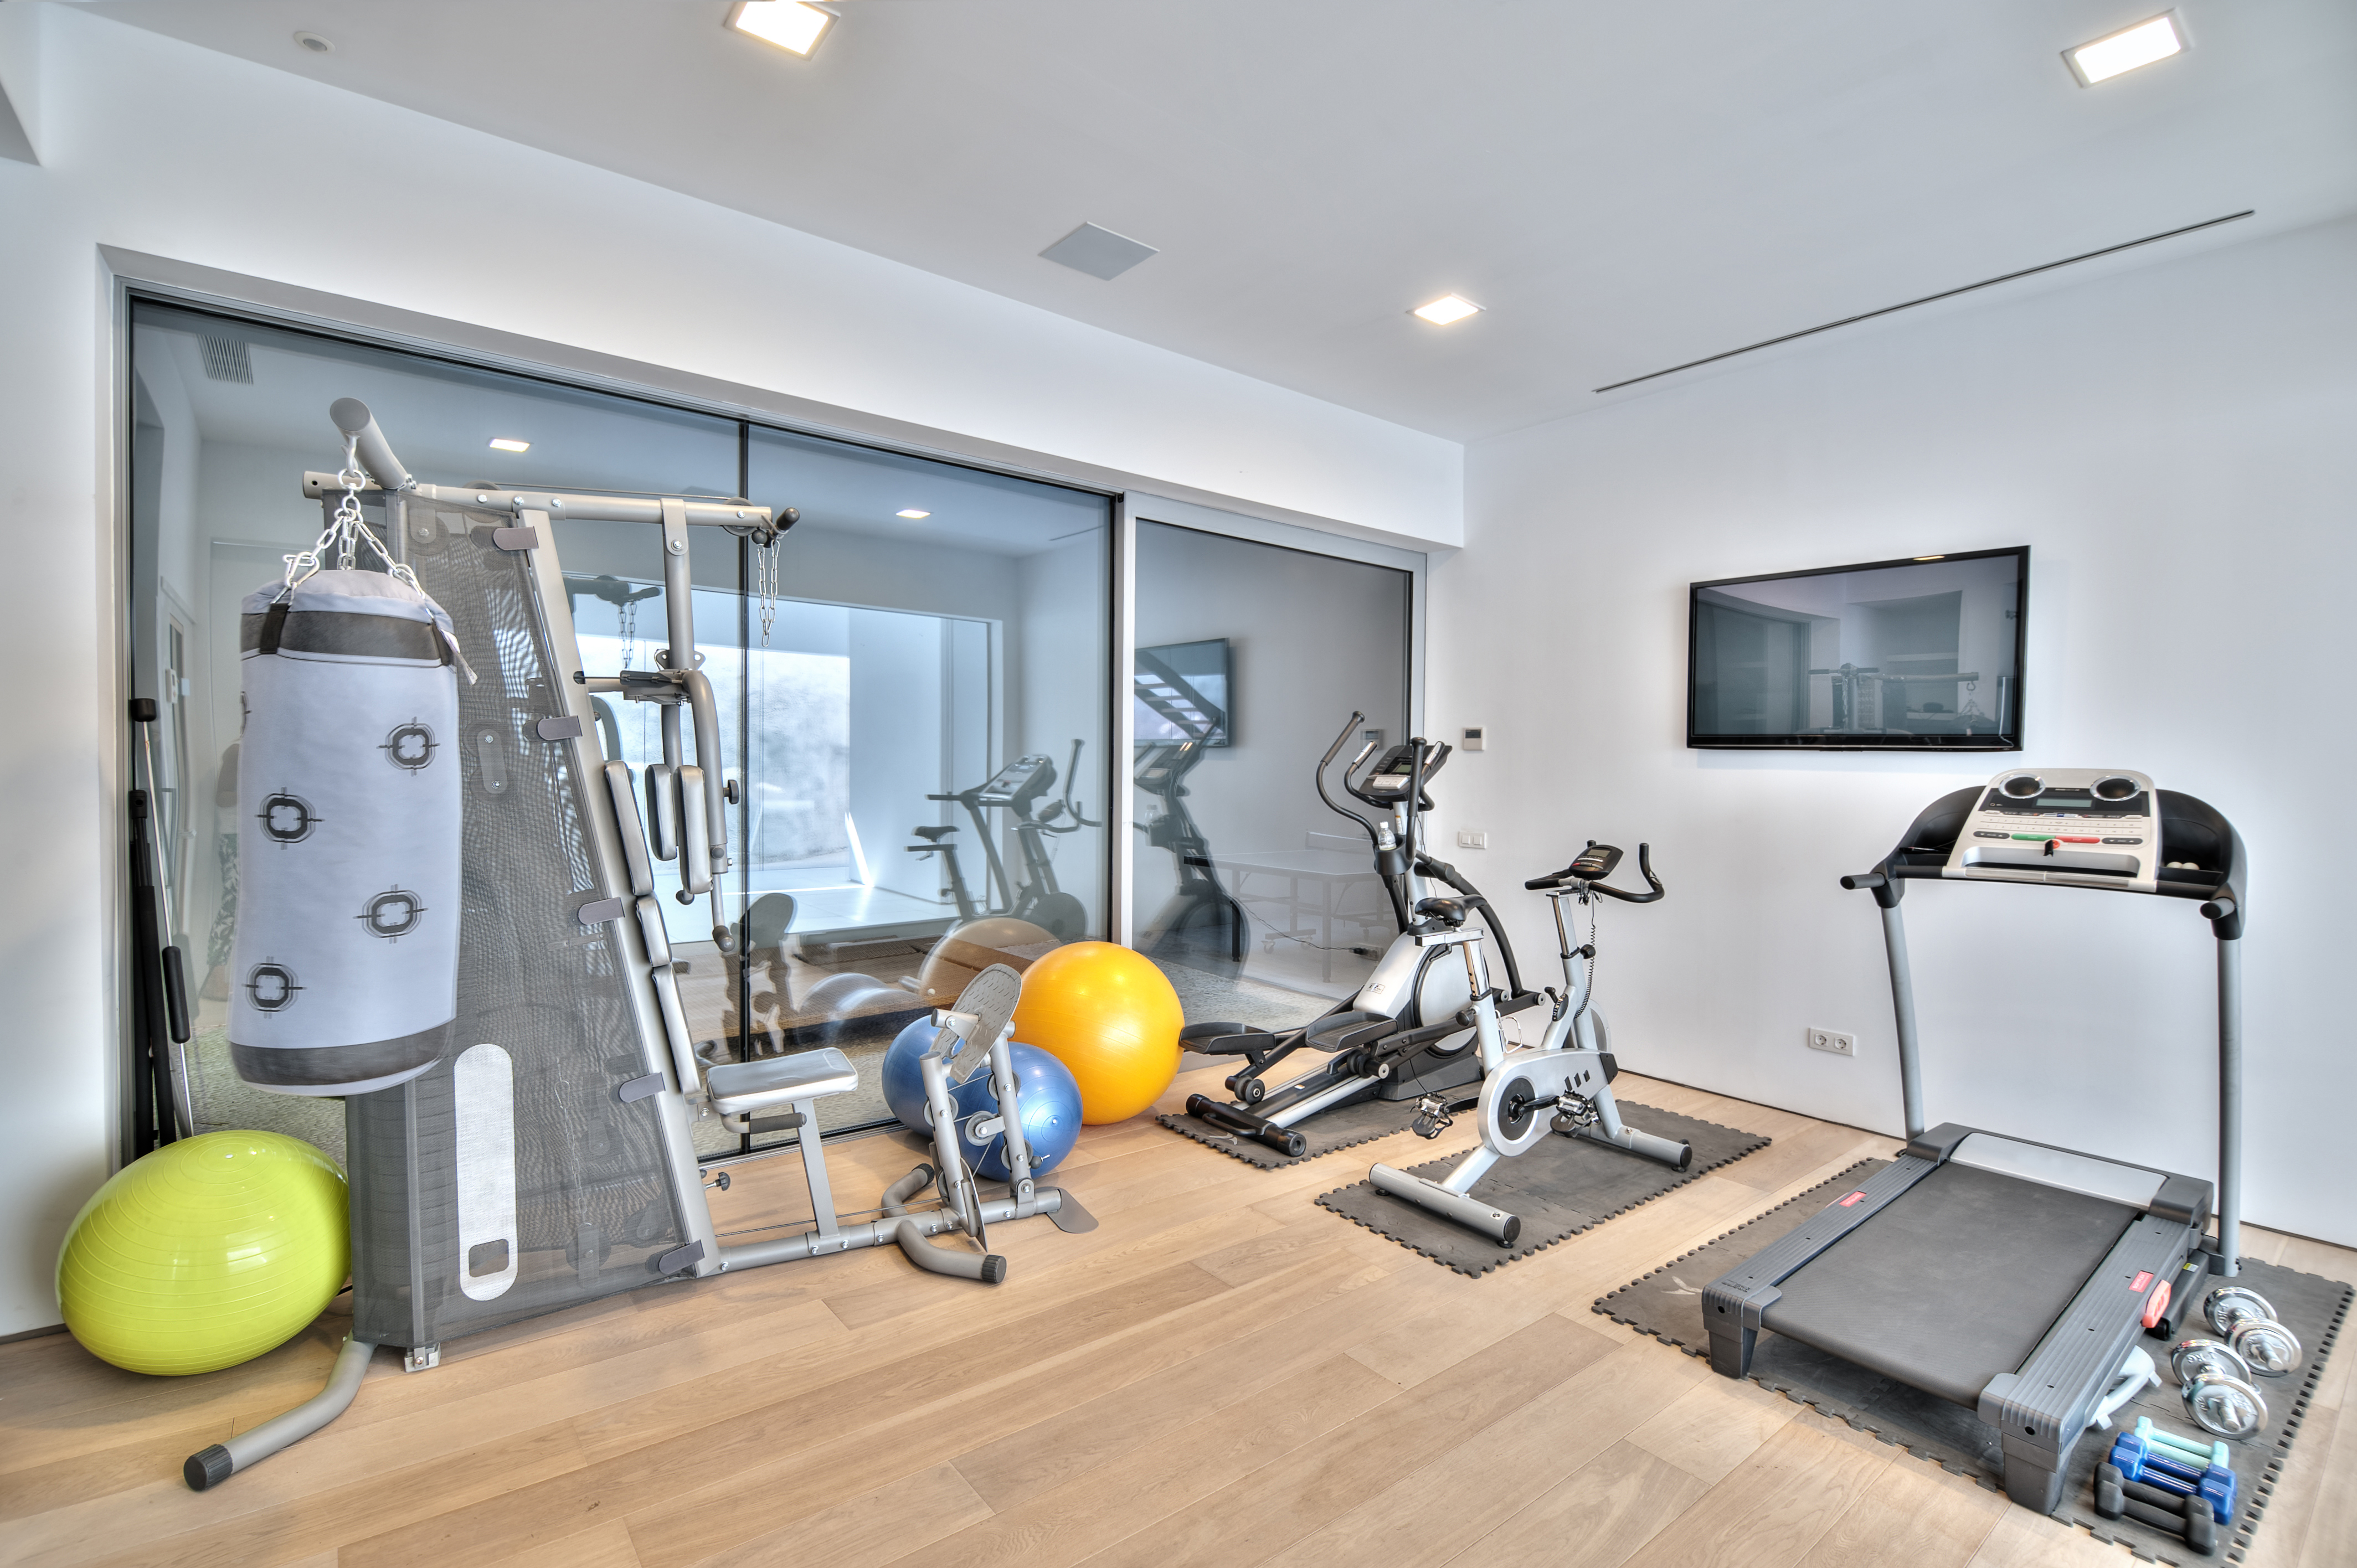
gym, house, home, balloon, ball, room, property, exercise equipment, real estate, physical fitness, sport venue, yellow, interior design, building, ceiling, loft, flooring, floor, condominium, apartment, estate, swiss ball, leisure centre, leisure, daylighting